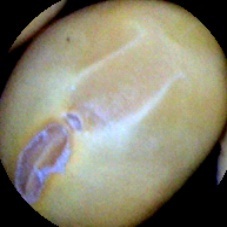
Label: Immature